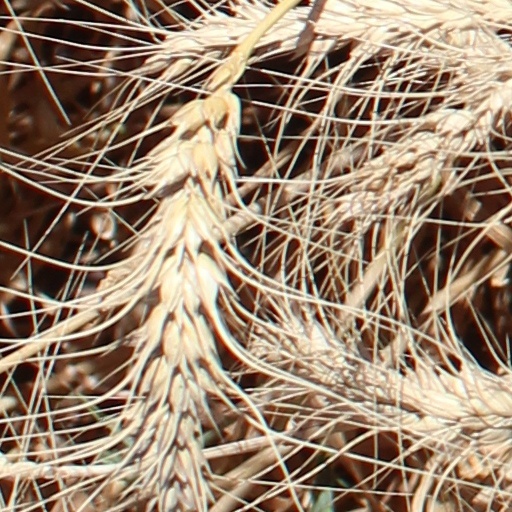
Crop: wheat